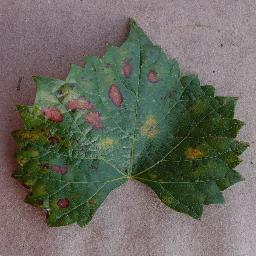
Label: Grape___Esca_(Black_Measles)